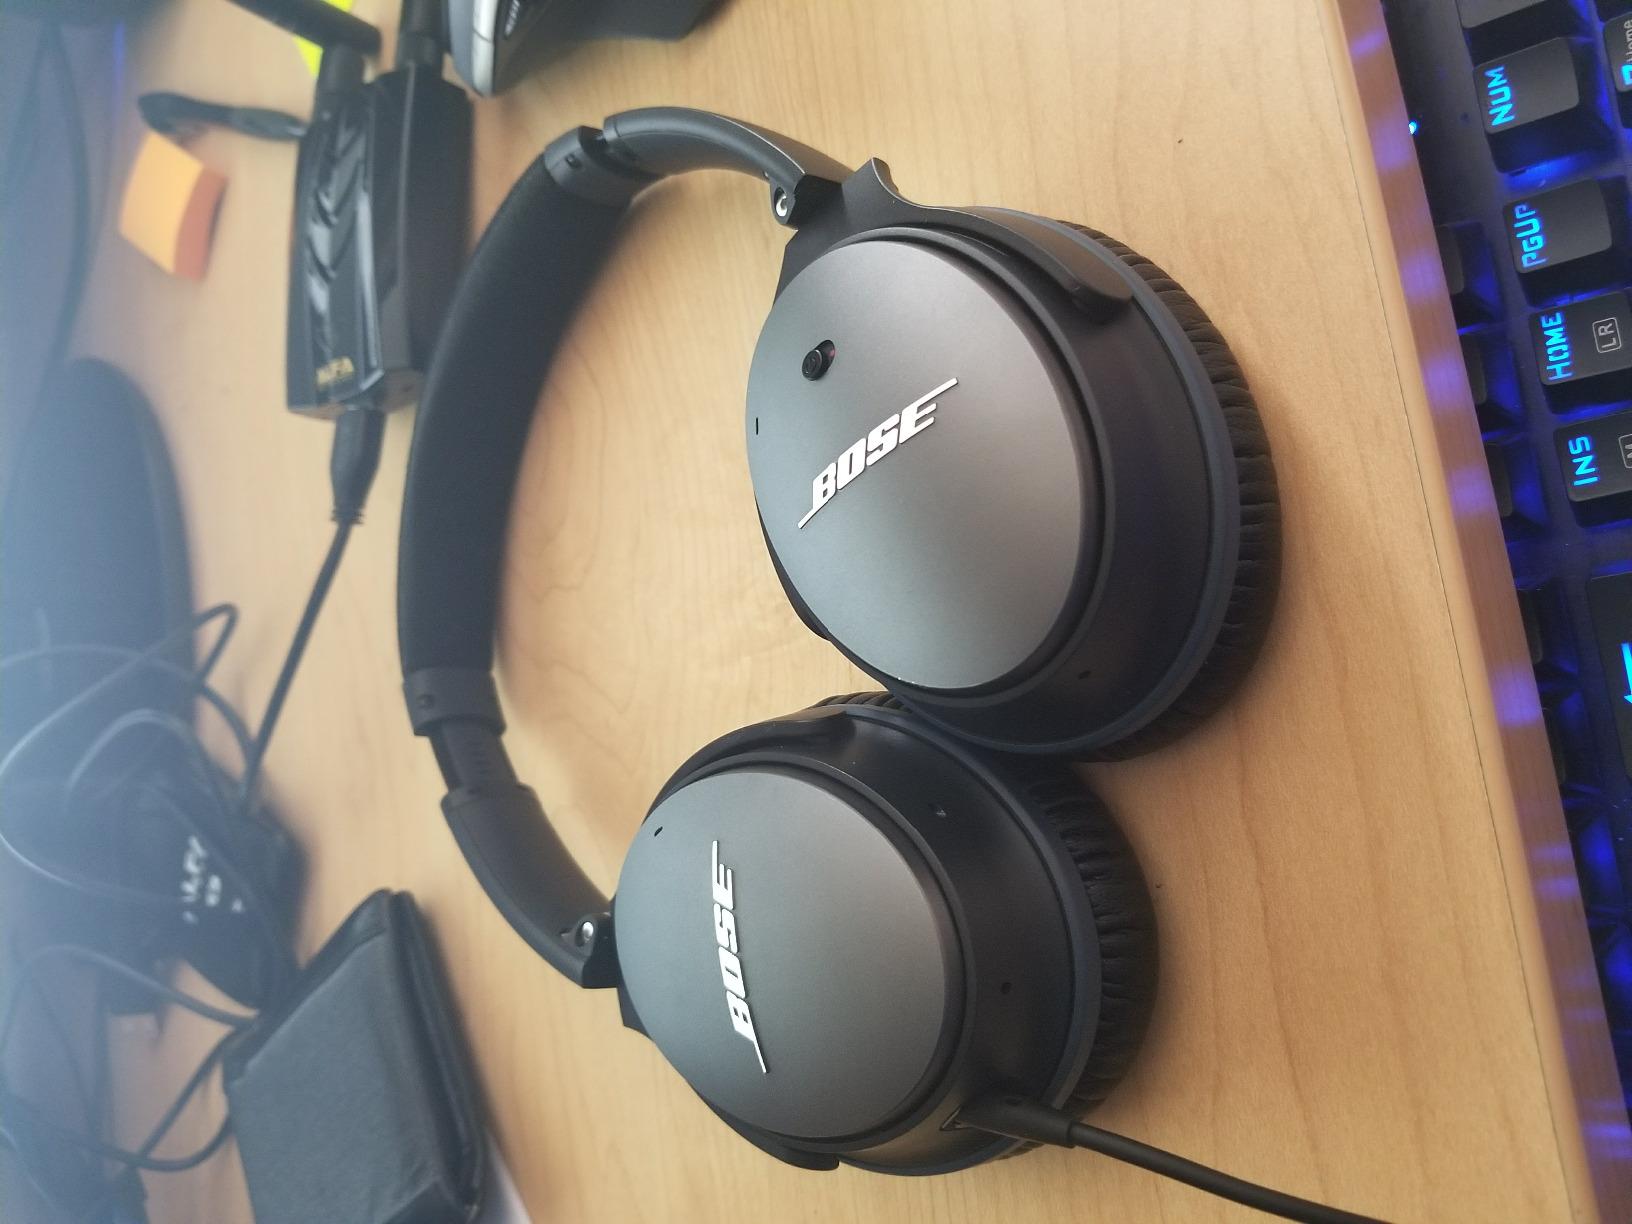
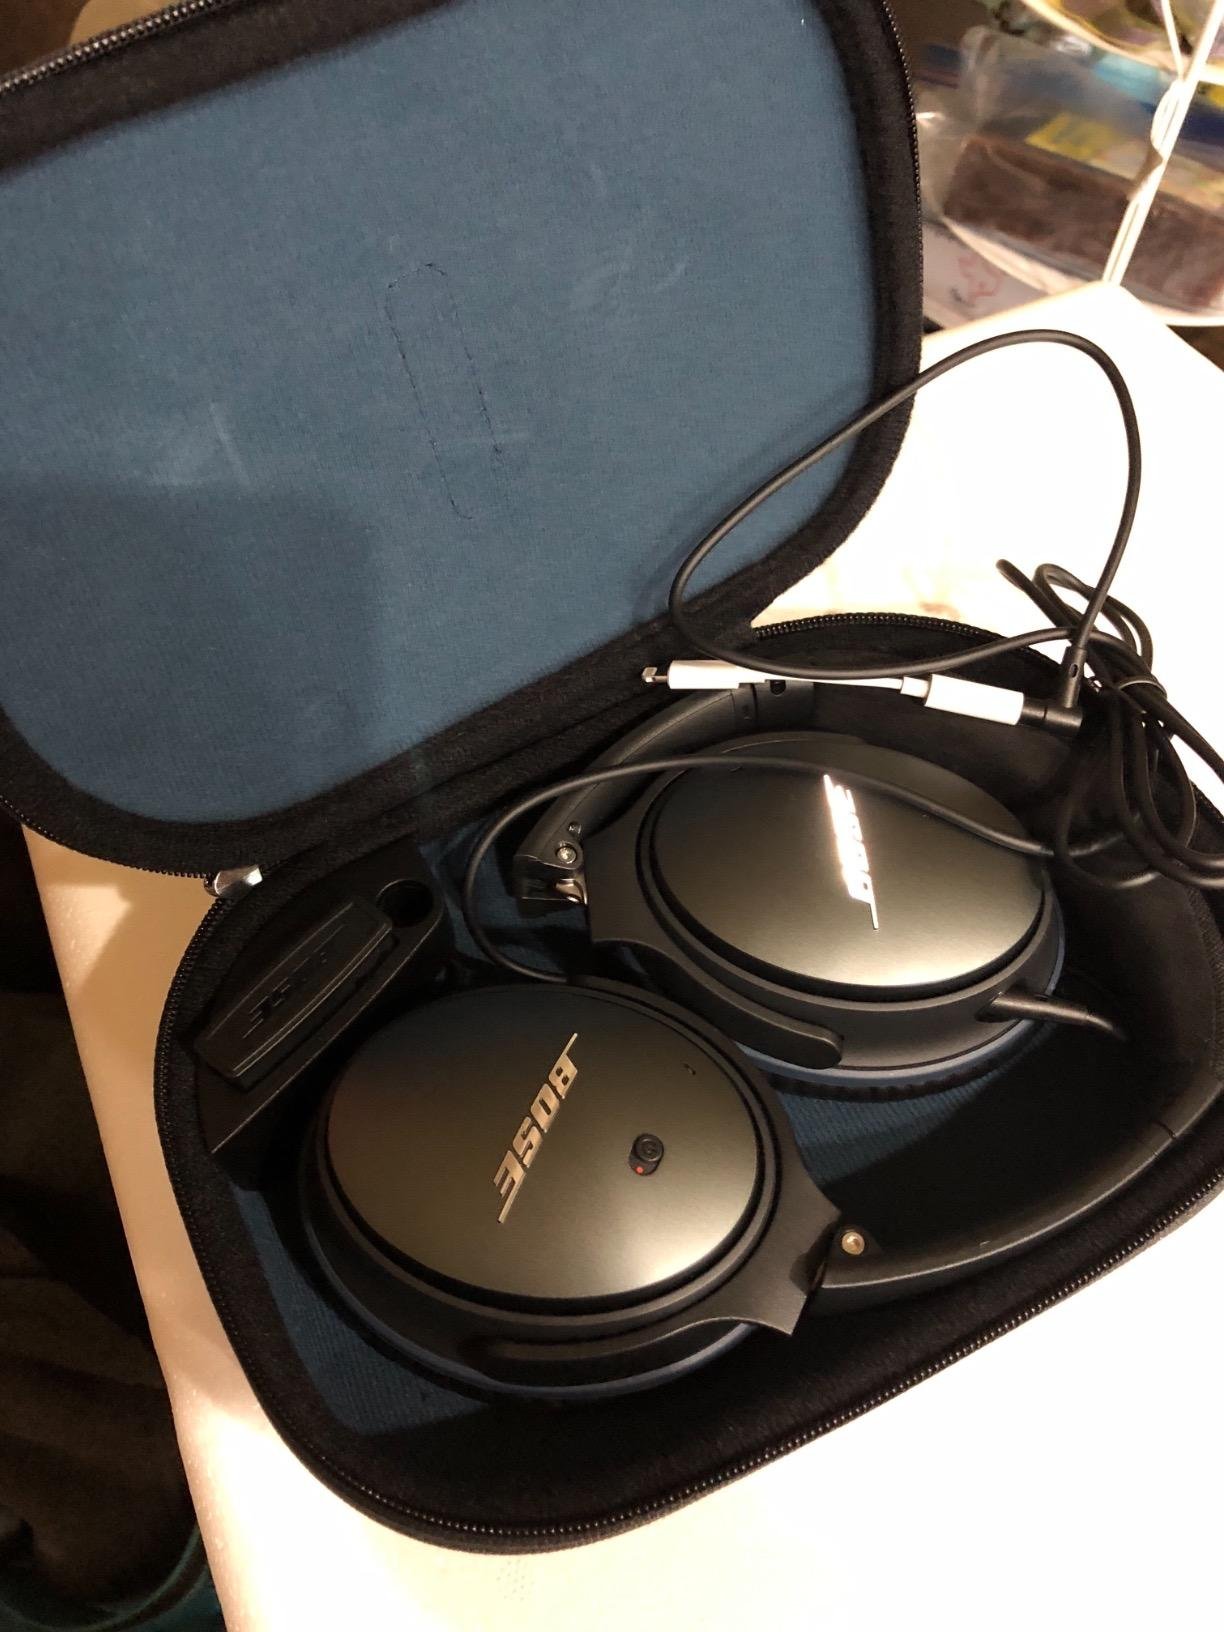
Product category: headphones
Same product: yes